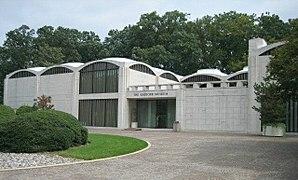
Cette liste, forcément incomplète puisqu'il n'existe pas de catalogue raisonné des œuvres de Braque, recense en priorité, parmi les pièces les plus importantes de l'artiste, celles qui sont exposées dans des musées. Ou bien, dans le cas de collections particulières, celles qui sont le plus souvent prêtées et qui apparaissent dans les rétrospectives. Les œuvres de Georges Braque se composent principalement de tableaux, catégorie dans laquelle se trouvent les papiers collés, qui sont des compositions, à ne pas à confondre avec des collages. L'artiste a aussi réalisé des livres d'artistes, des lithographies, des eaux-fortes, des sculptures, des tapisseries et des bijoux.